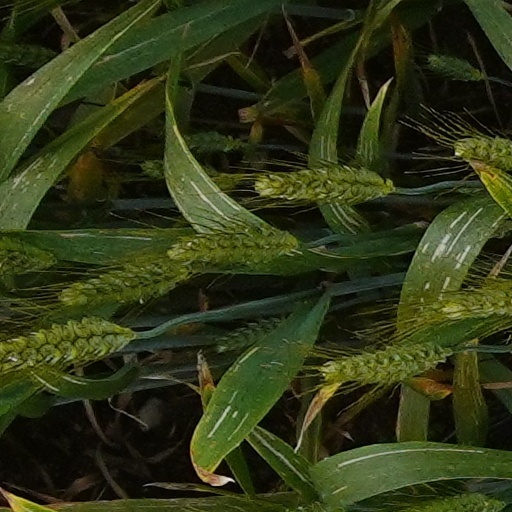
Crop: wheat